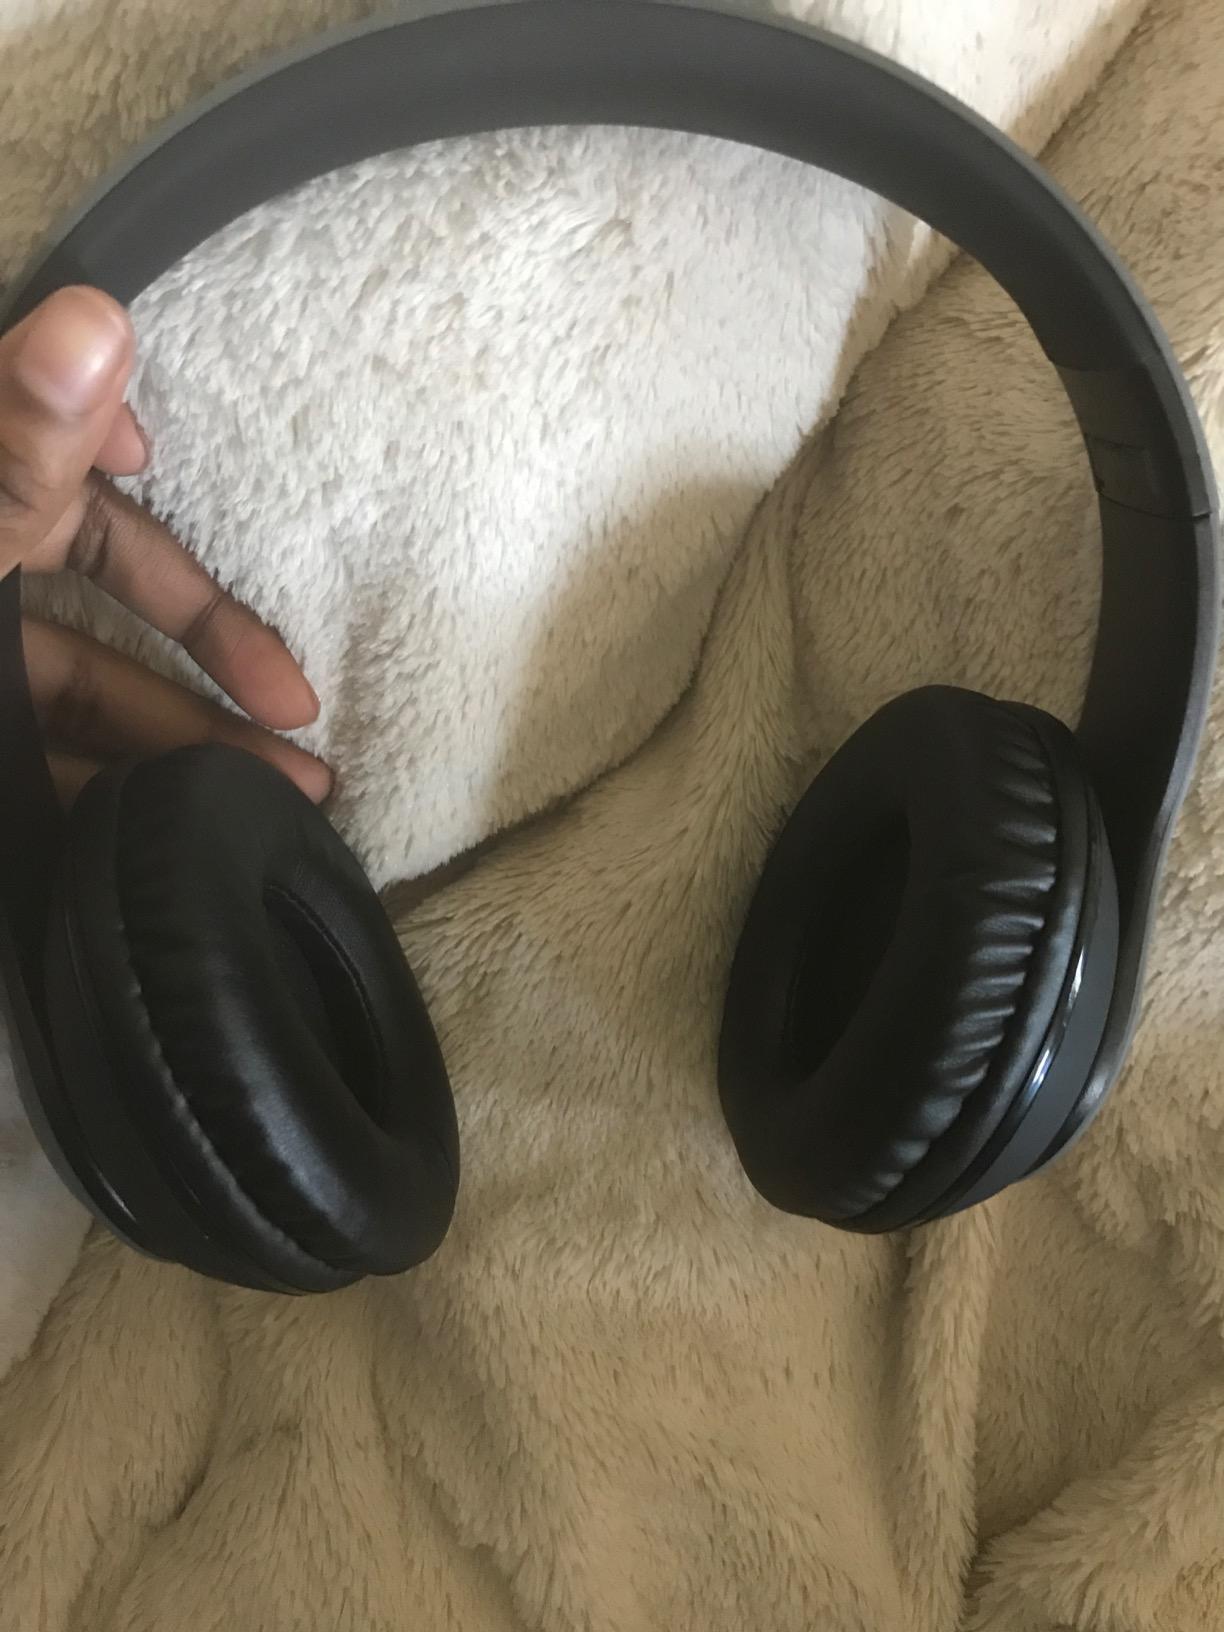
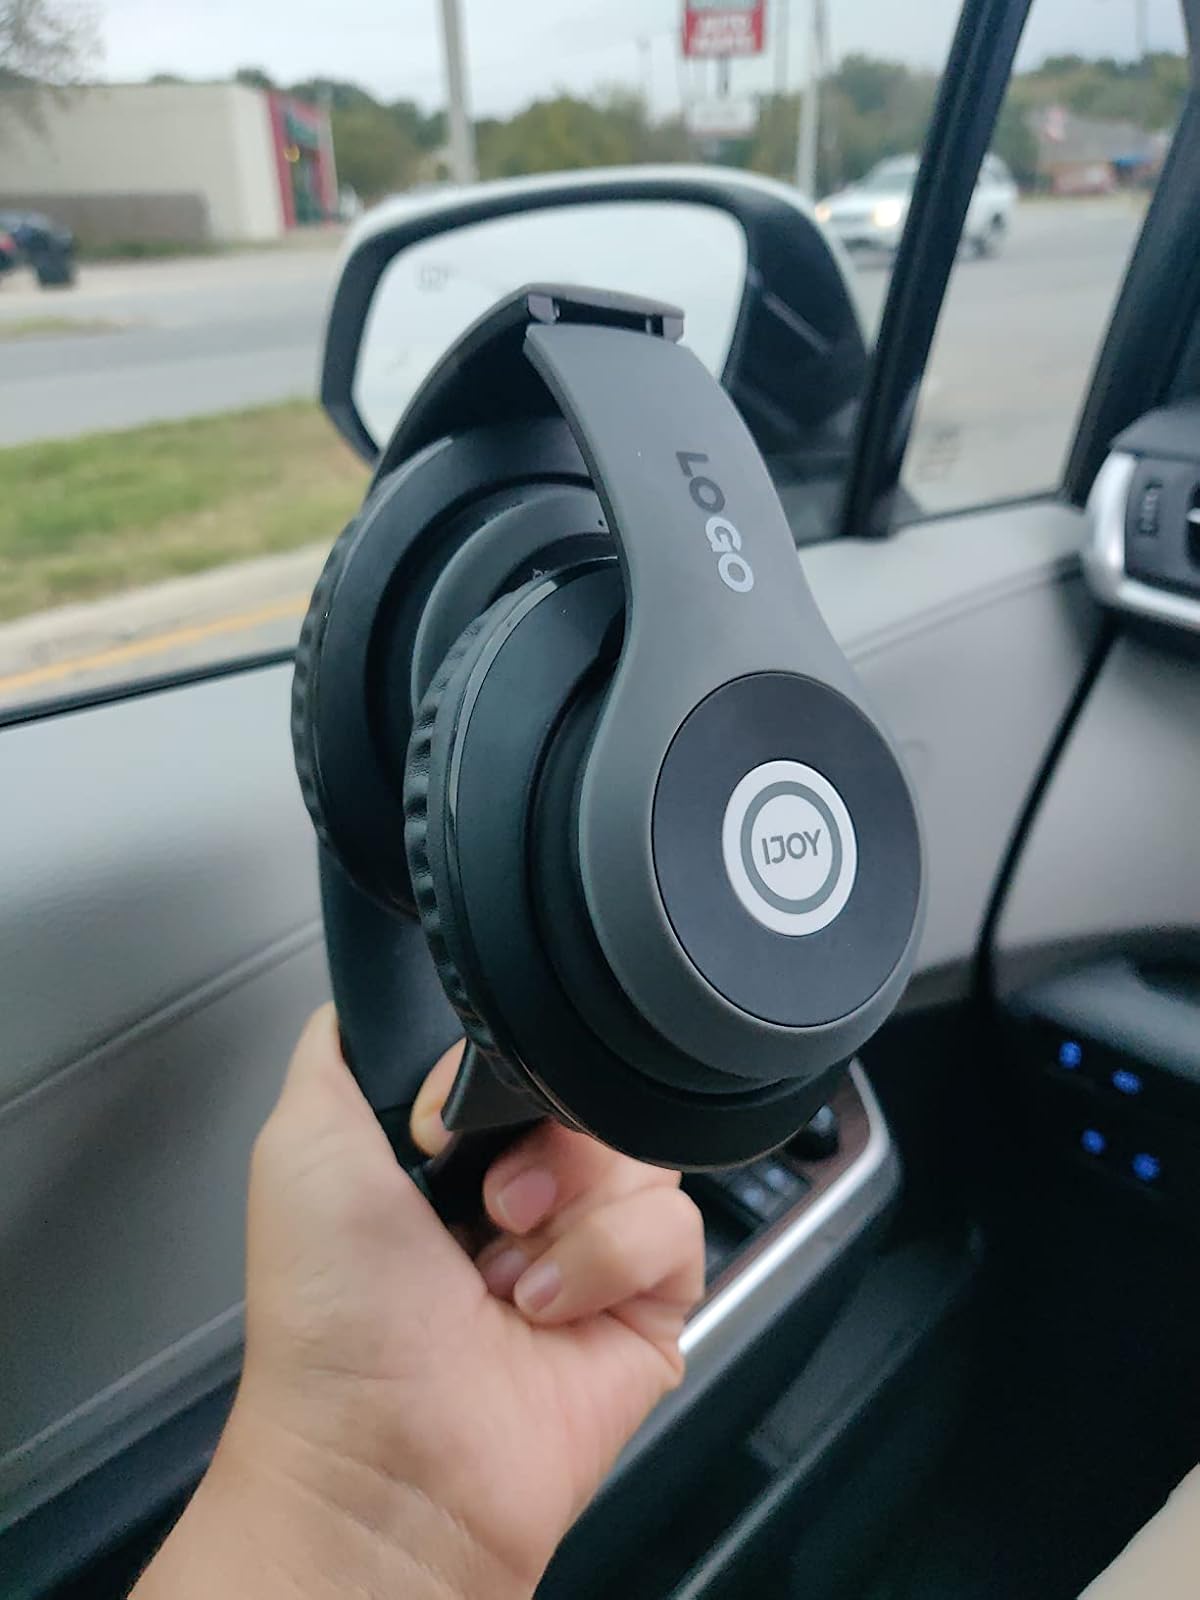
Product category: headphones
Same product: yes